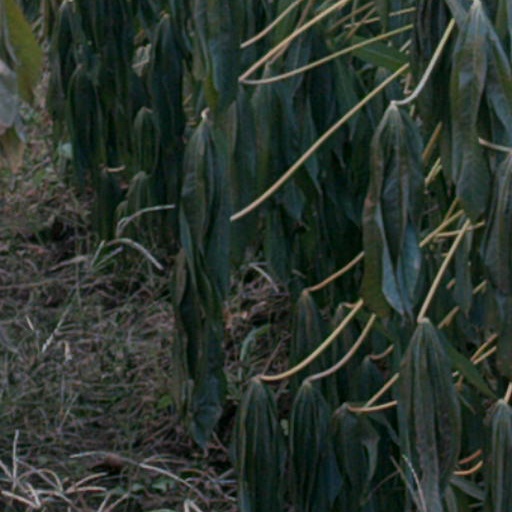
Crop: cassava